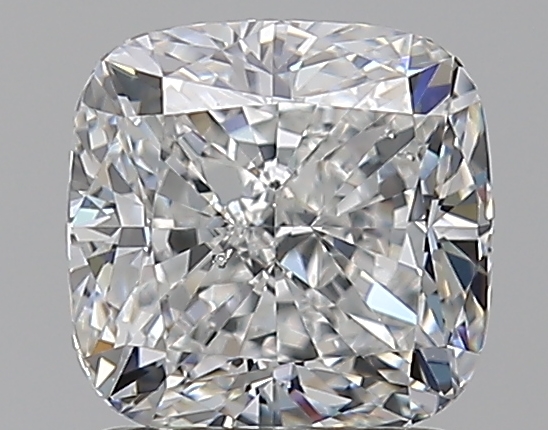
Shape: cushion
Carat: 1.51
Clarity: SI1
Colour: F
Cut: EX
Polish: EX
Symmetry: EX
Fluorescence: N
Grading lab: GIA
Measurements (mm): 6.36 x 6.28 x 4.38